Richard P. Klocko

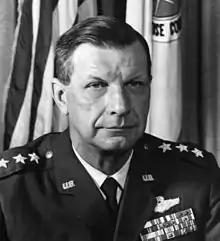

Lieutenant General Richard Phillip Klocko (February 26, 1915 – April 19, 2011) was an American Air Force lieutenant general and command pilot who was director, Defense Communications Agency, Washington, D.C.